Medven Glacier

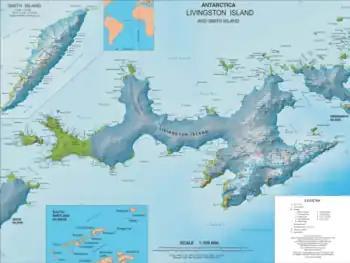
Topographic map of Livingston Island and Smith Island.

Medven Glacier is a 2.5 km long and 1.5 km wide glacier on Ioannes Paulus II Peninsula, Livingston Island in the South Shetland Islands, Antarctica situated east of Etar Snowfield, south of Urdoviza Glacier and north of Berkovitsa Glacier. It is bounded by the east slopes of Oryahovo Heights and drains eastwards into Prisoe Cove, Hero Bay between Remetalk Point and Agüero Point. Bulgarian mapping in 2005 and 2009.